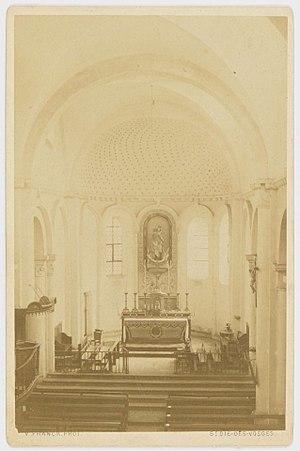
Victor Franck est un photographe français, né à Saint-Dié le 12 septembre 1852 et mort dans la même ville le 27 novembre 1907.